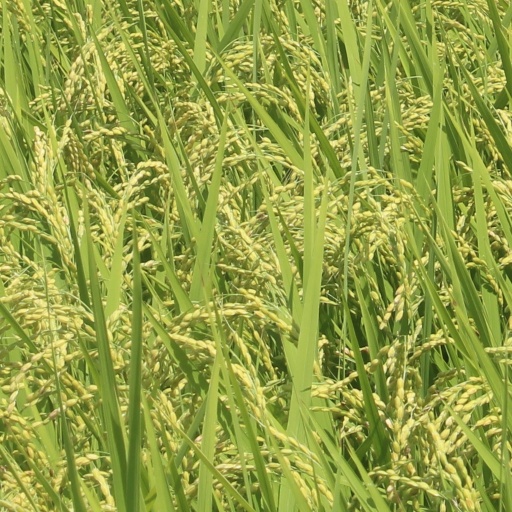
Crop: rice